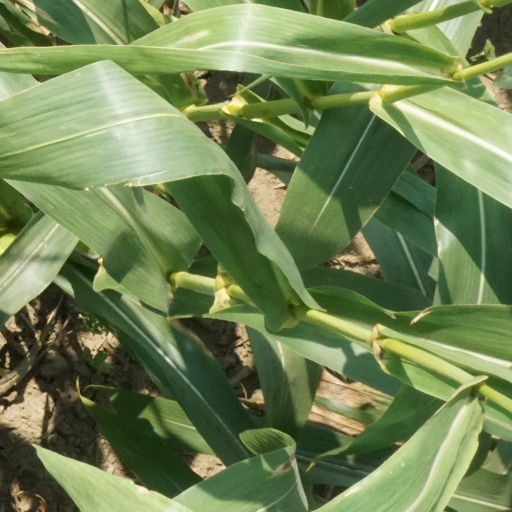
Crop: maize; corn